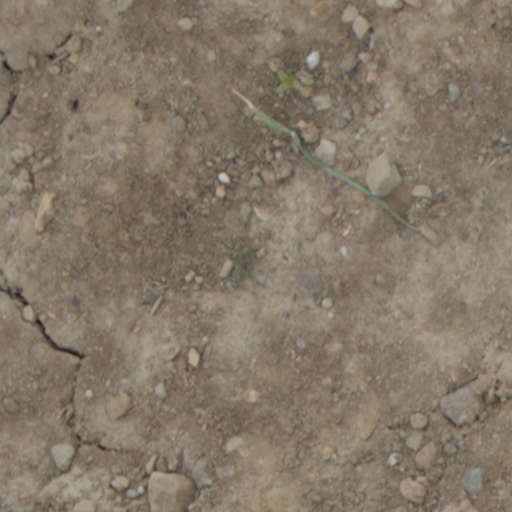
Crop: wheat